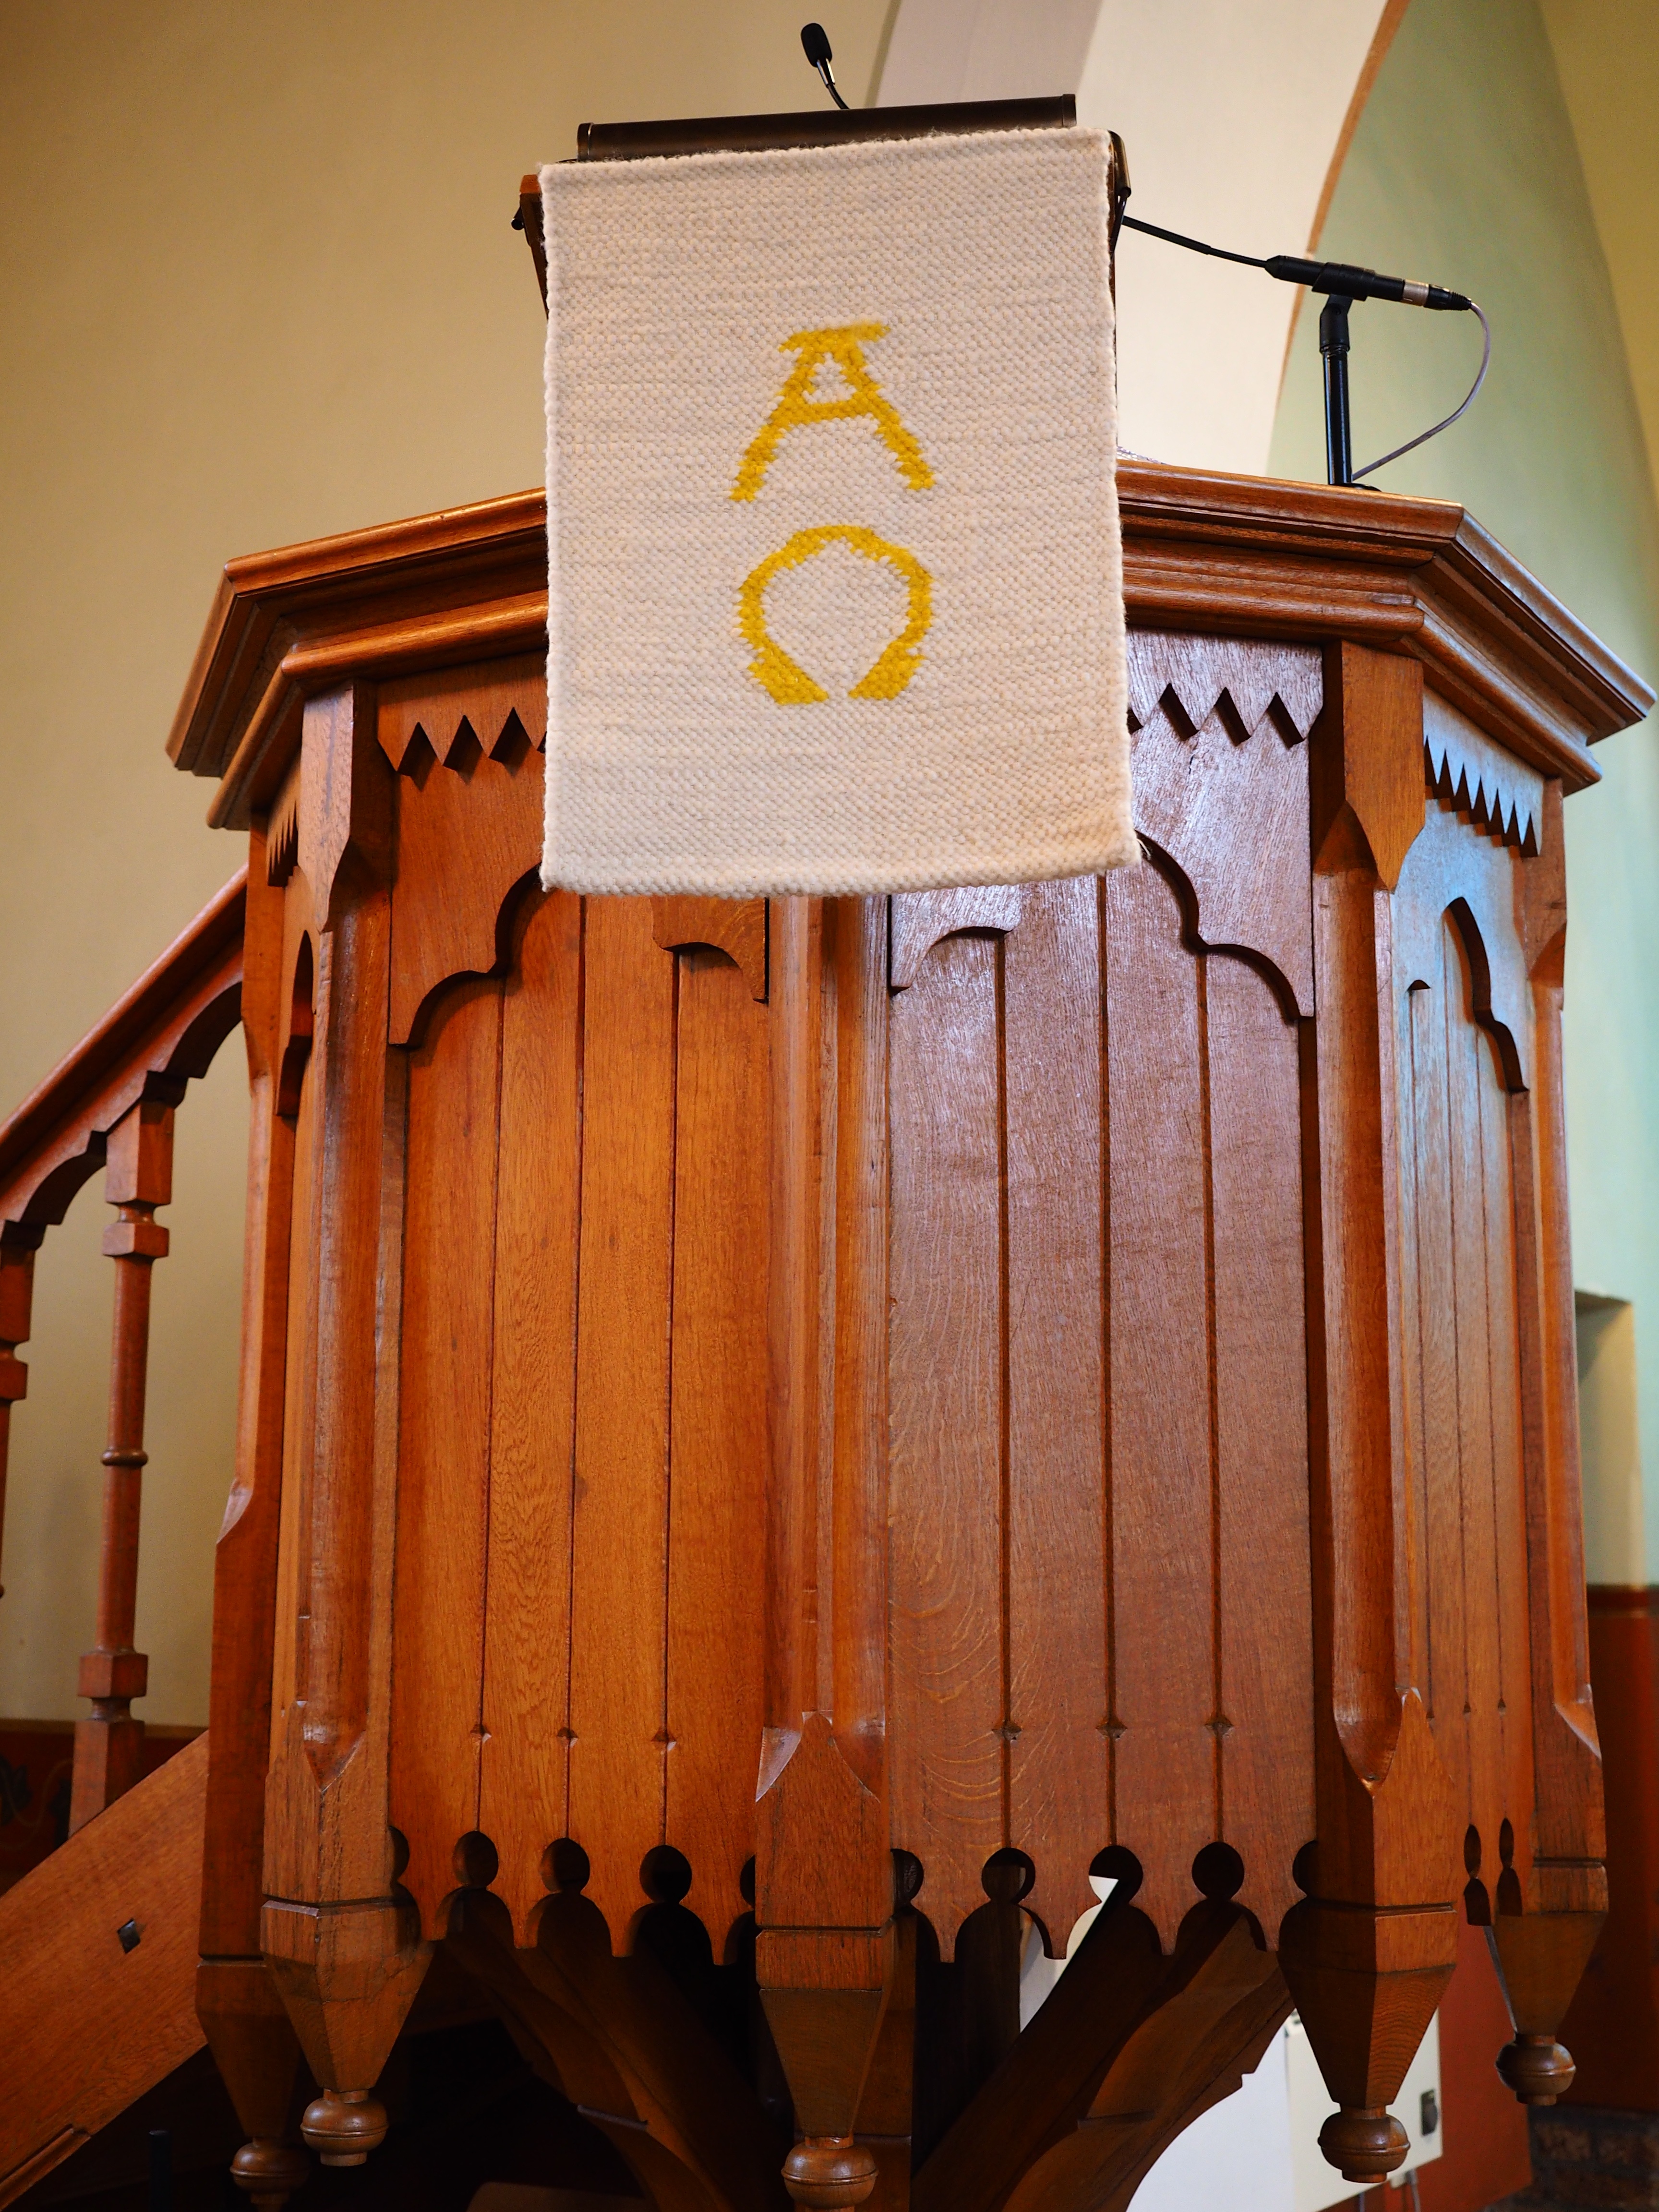
wood, house, church, furniture, lighting, christ, faith, alpha, pulpit, end, god, symbols, omega, christen, at the beginning, sermon